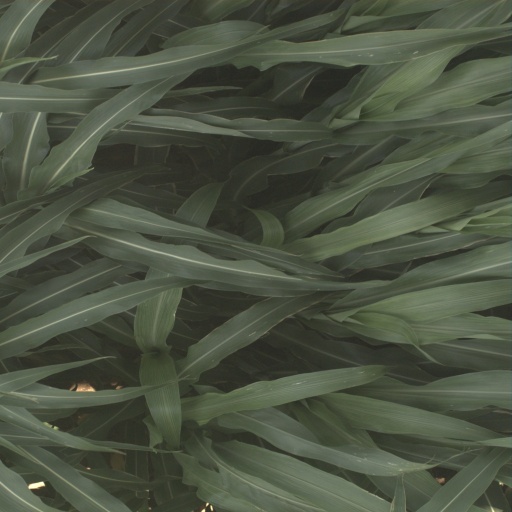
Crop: sorghum